Federico Balzaretti

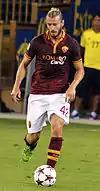
Balzaretti warming up prior to a friendly game against Chelsea

On 1 August 2012, Balzaretti signed a three-year contract with Roma, for a fee of €4.5 million.